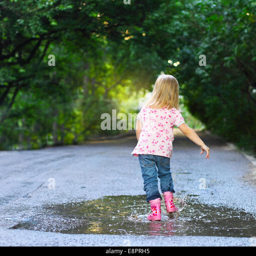
cute little girl wearing rain boots jumping into a puddle